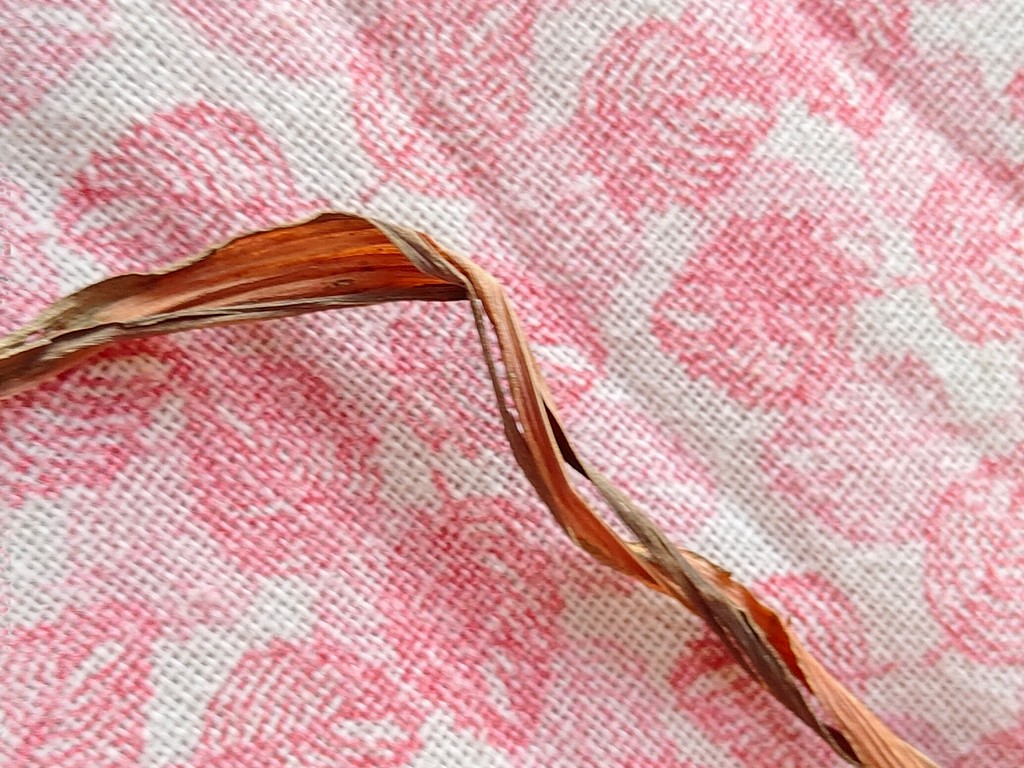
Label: Dried